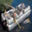
Label: ship